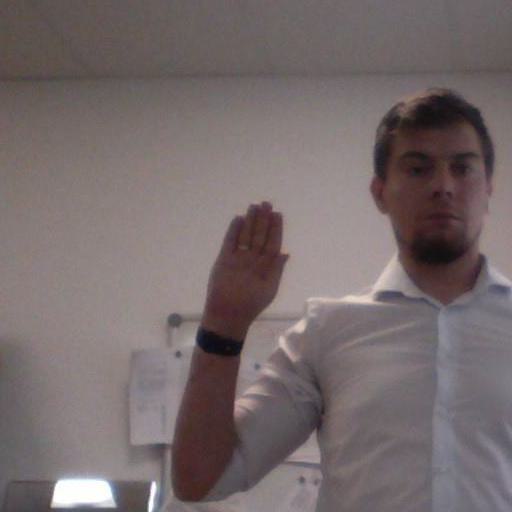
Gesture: stop